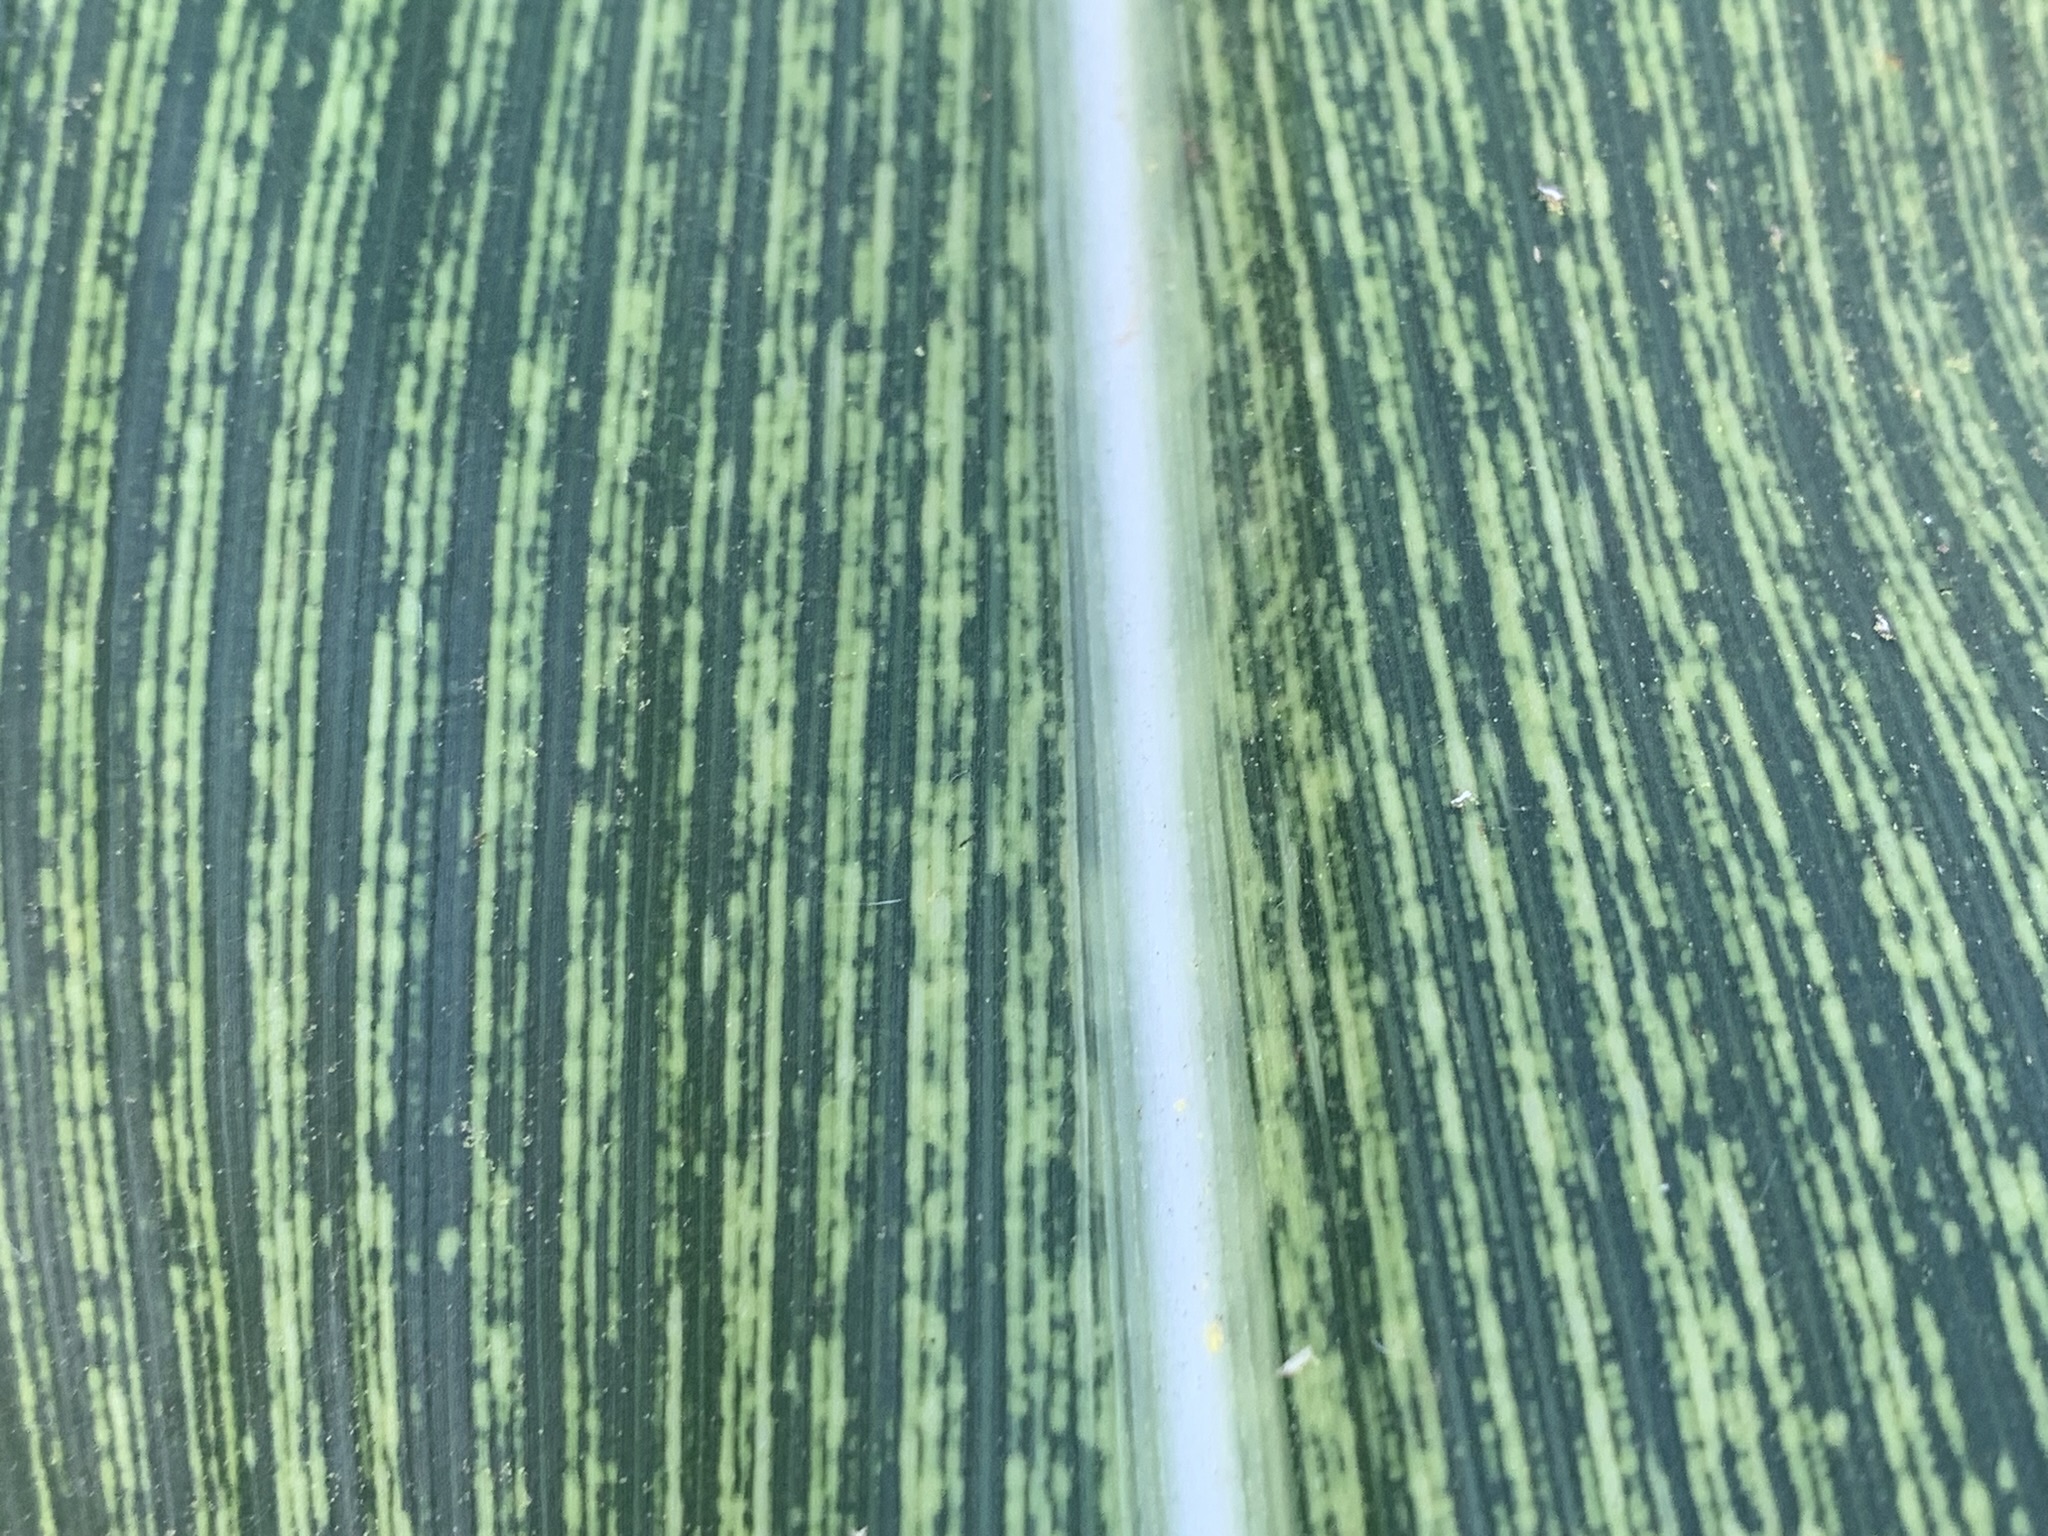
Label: MSV